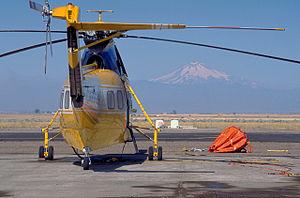
Hélico bombardier d'eau au sol
Un hélicoptère bombardier d'eau est un hélicoptère utilisé dans la lutte contre les feux de forêt.